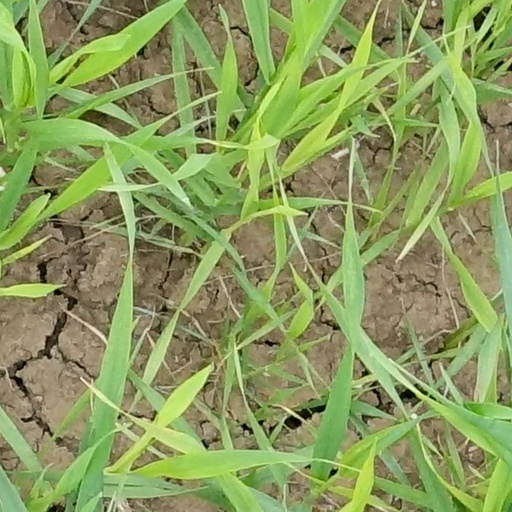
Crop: wheat